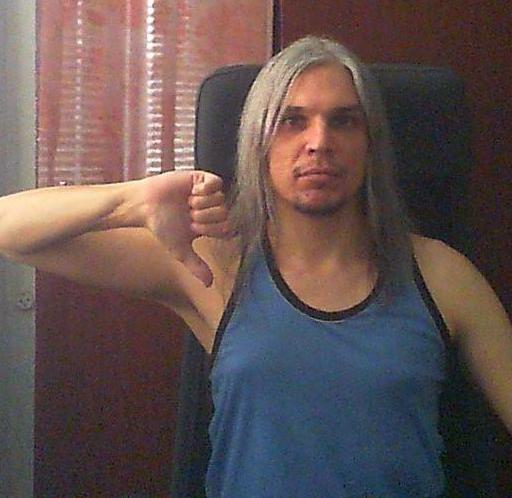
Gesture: dislike